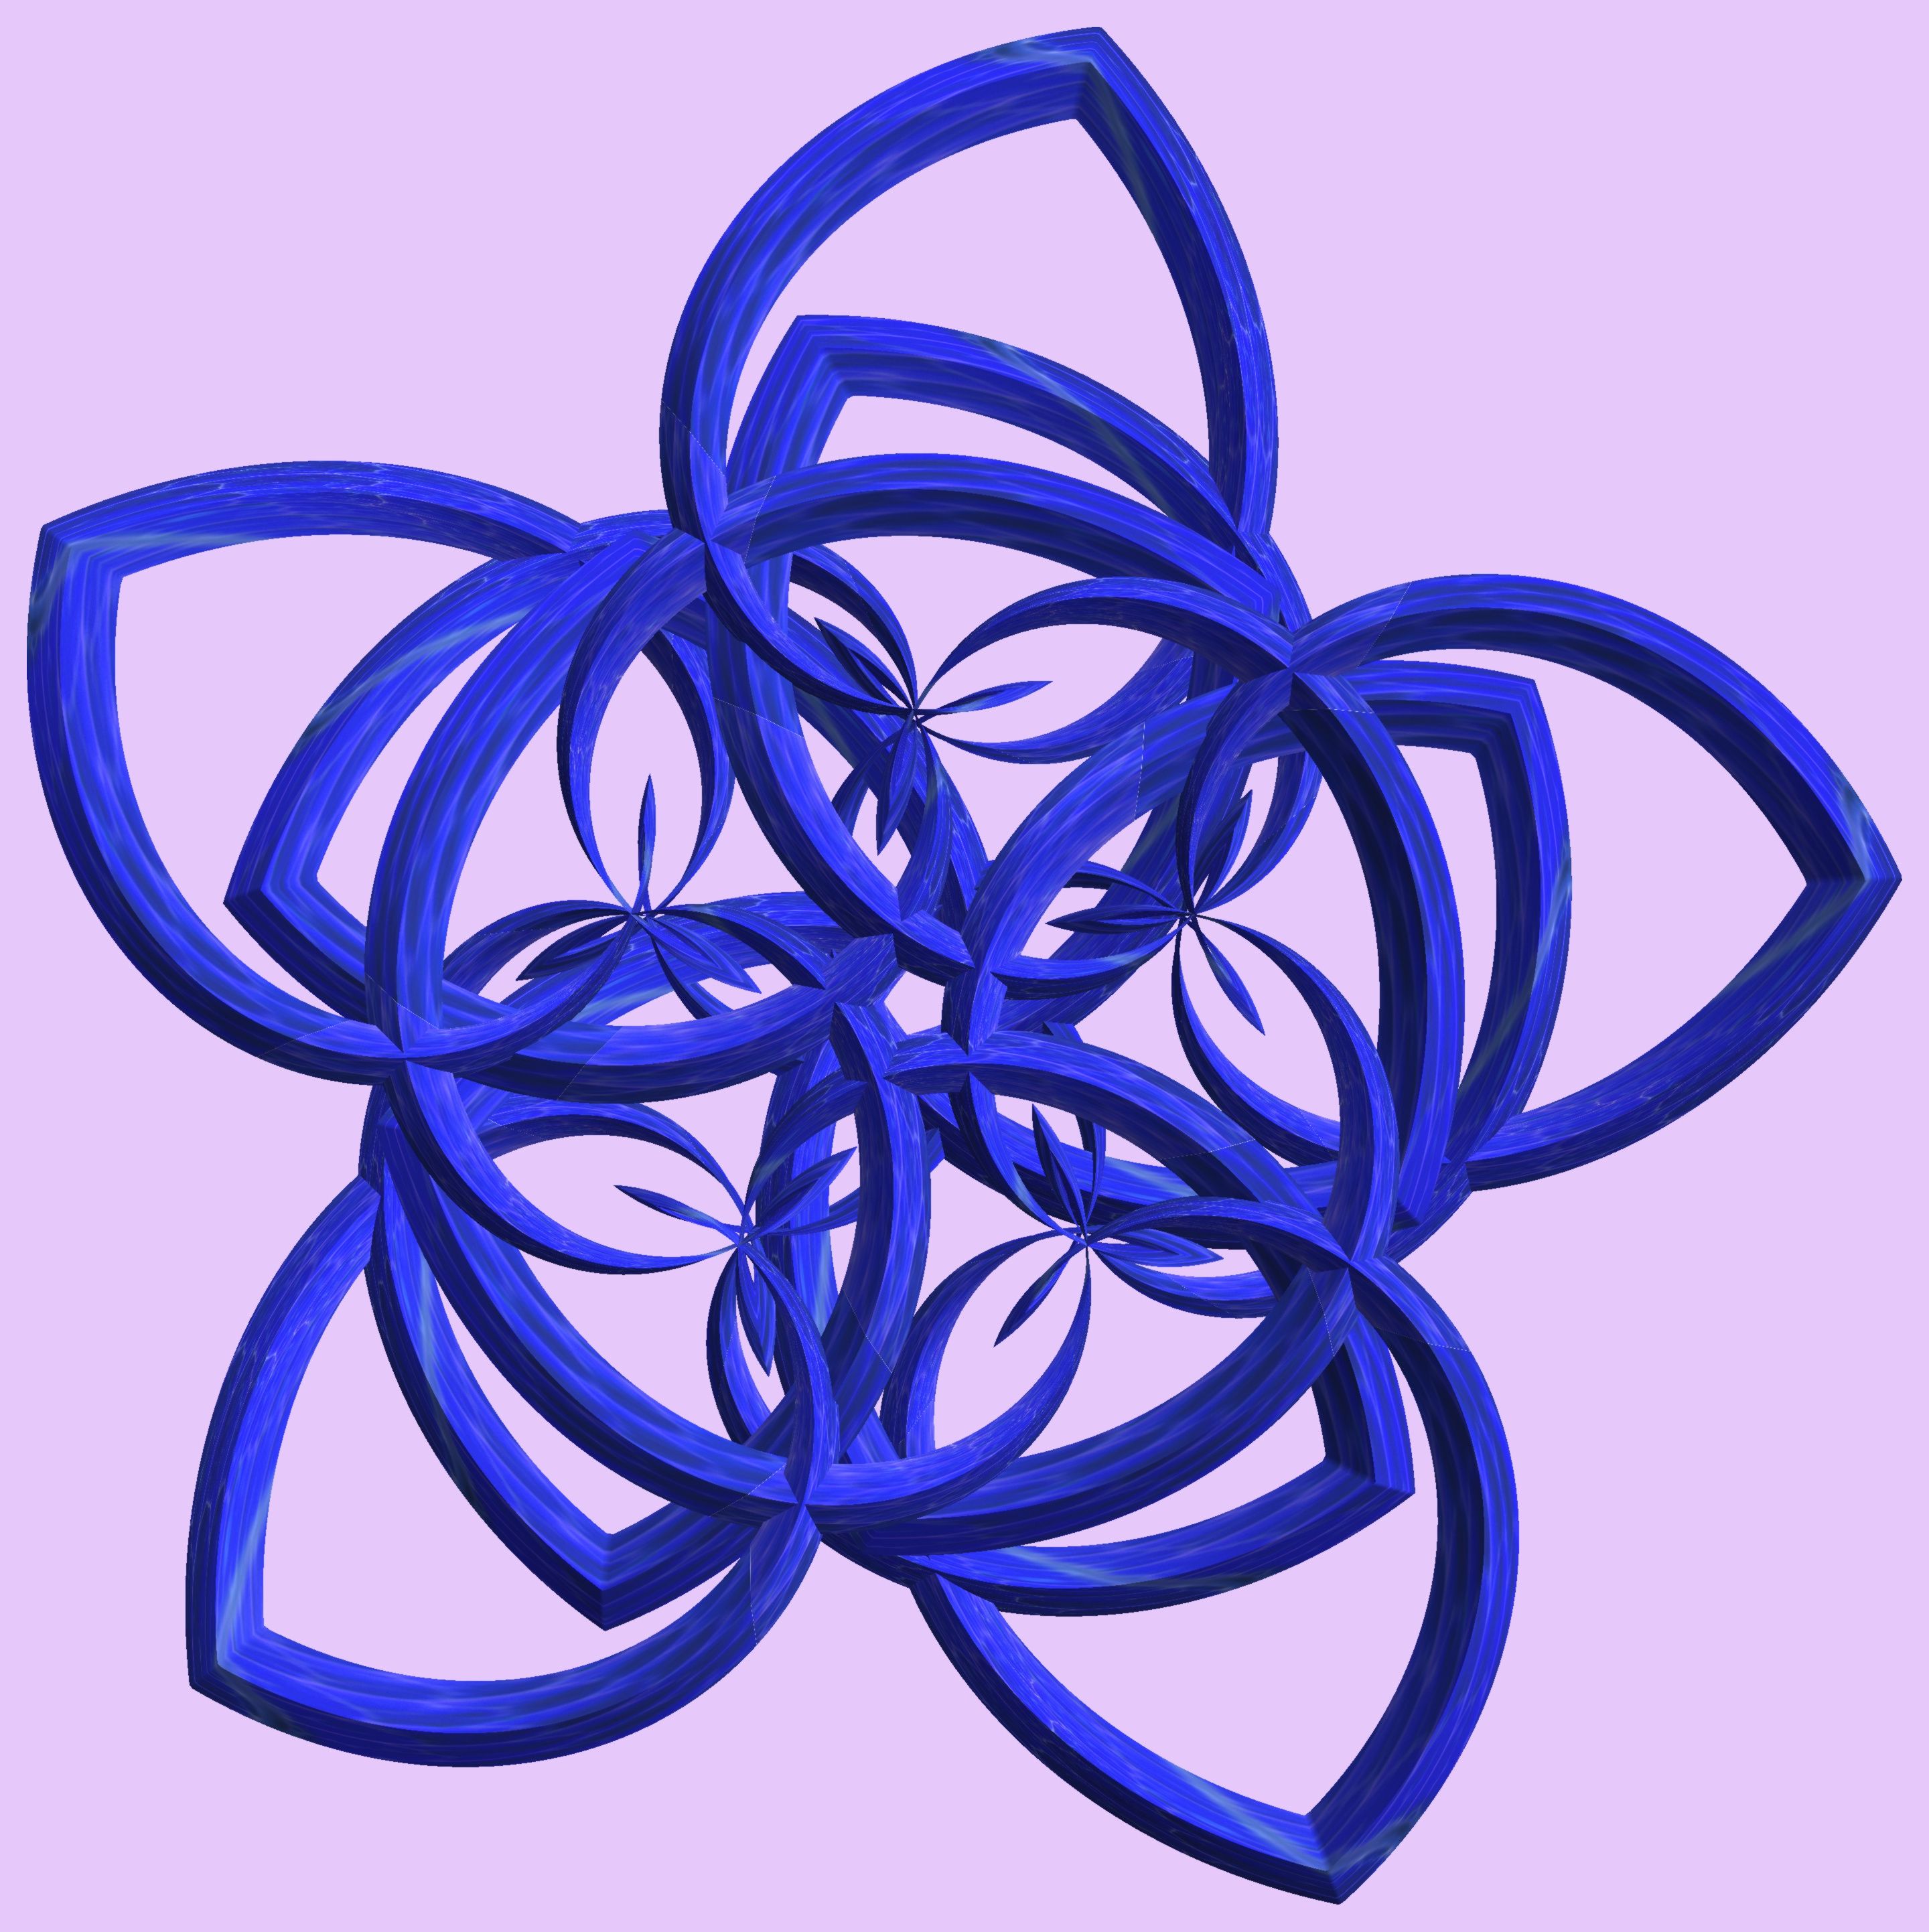
structure, wheel, texture, spiral, flower, pattern, line, blue, circle, font, figure, illustration, design, symmetry, 3d, graphic, knot, mathematica, cg, parametricplot3d, code, program, algorithm, abstruct, mapping, cobalt blue